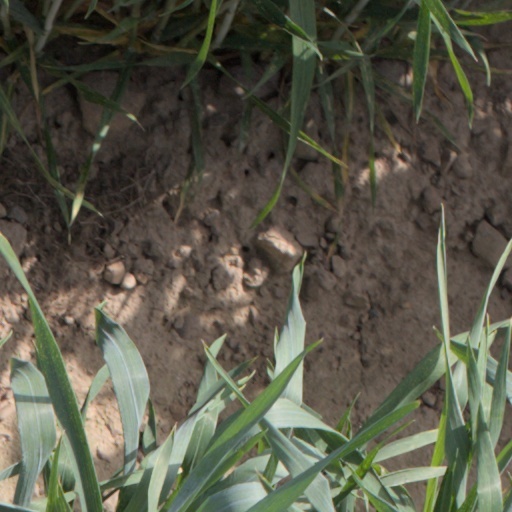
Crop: wheat